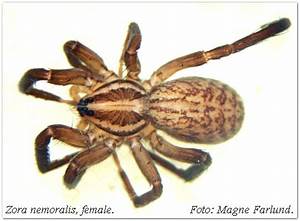
Label: spider